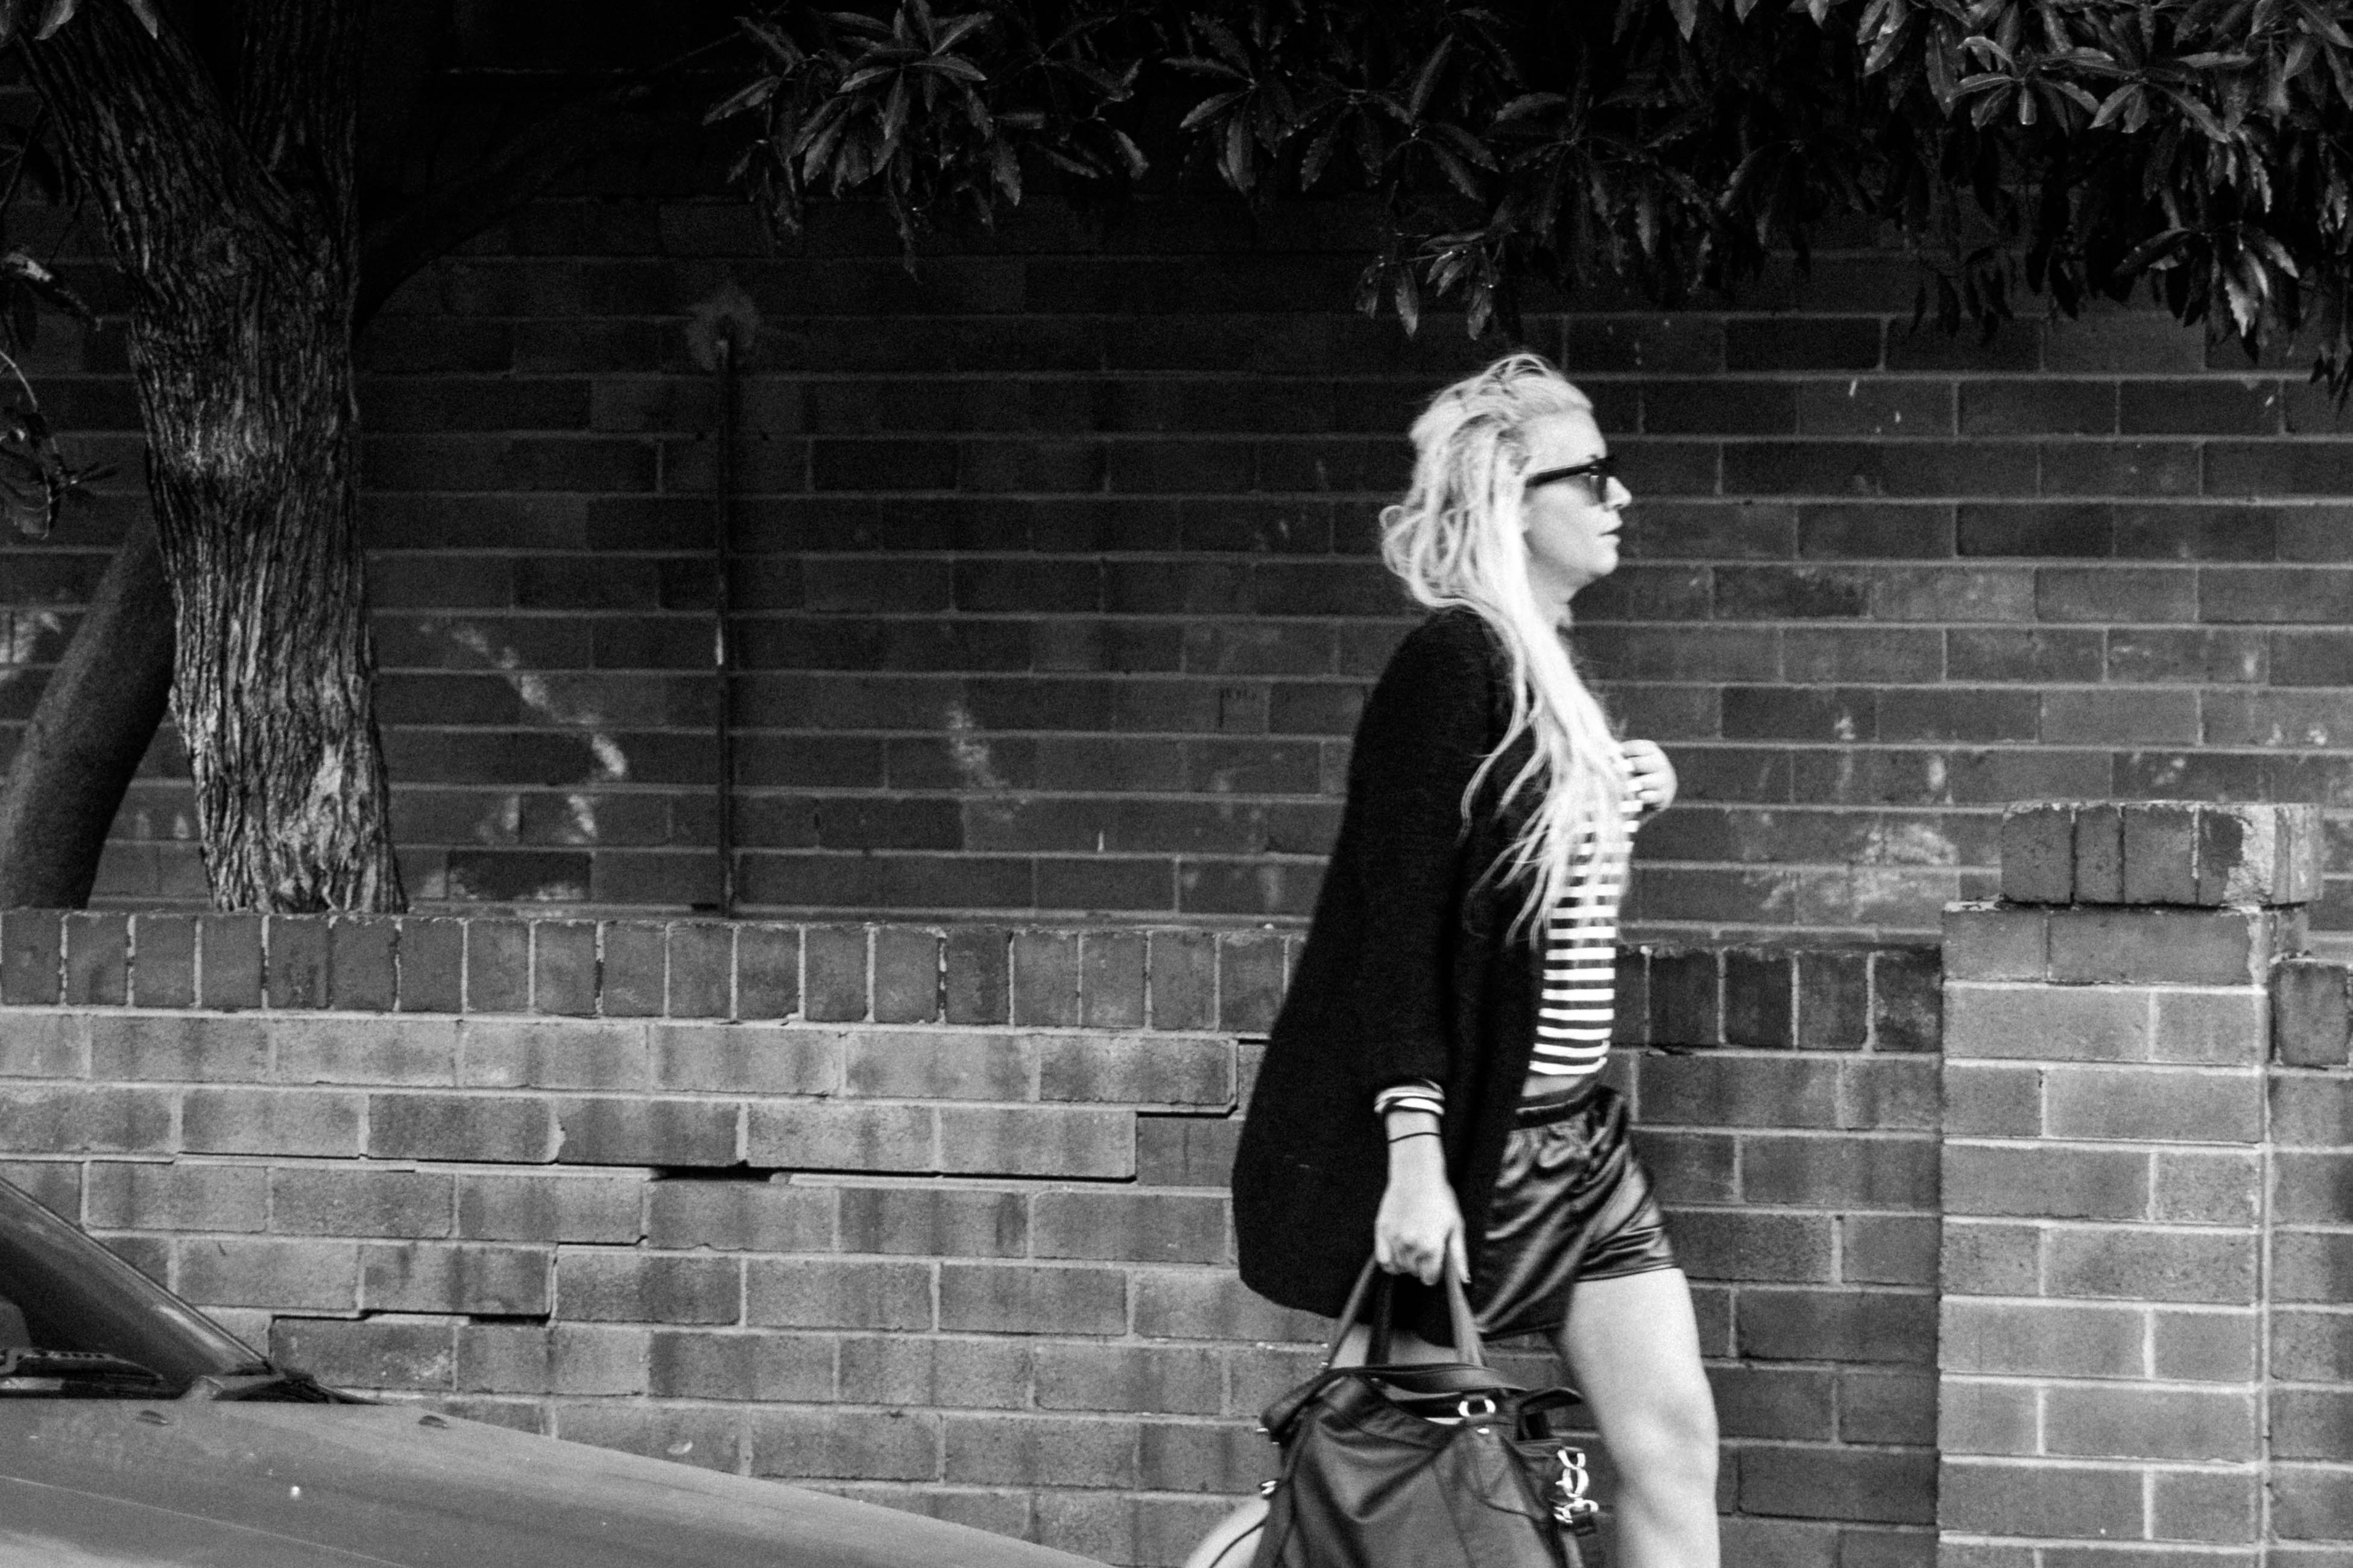
black and white, road, white, street, photography, spring, sitting, darkness, fashion, black, monochrome, infrastructure, photograph, photo shoot, monochrome photography, film noir, human positions